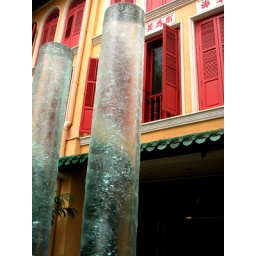
Some water columns in Chinatown's Far East Plaza.Singapore, 2005